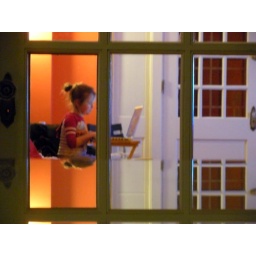
Through the dining room door and reflected in the dining room table, a view of Maddi working on the computer .